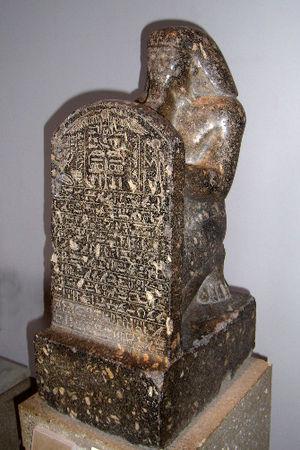
Montouemhat est « Quatrième prophète d'Amon », « maire de Thèbes » et « Gouverneur de la Haute-Égypte » durant les règnes de Taharqa et de Psammétique Iᵉʳ.